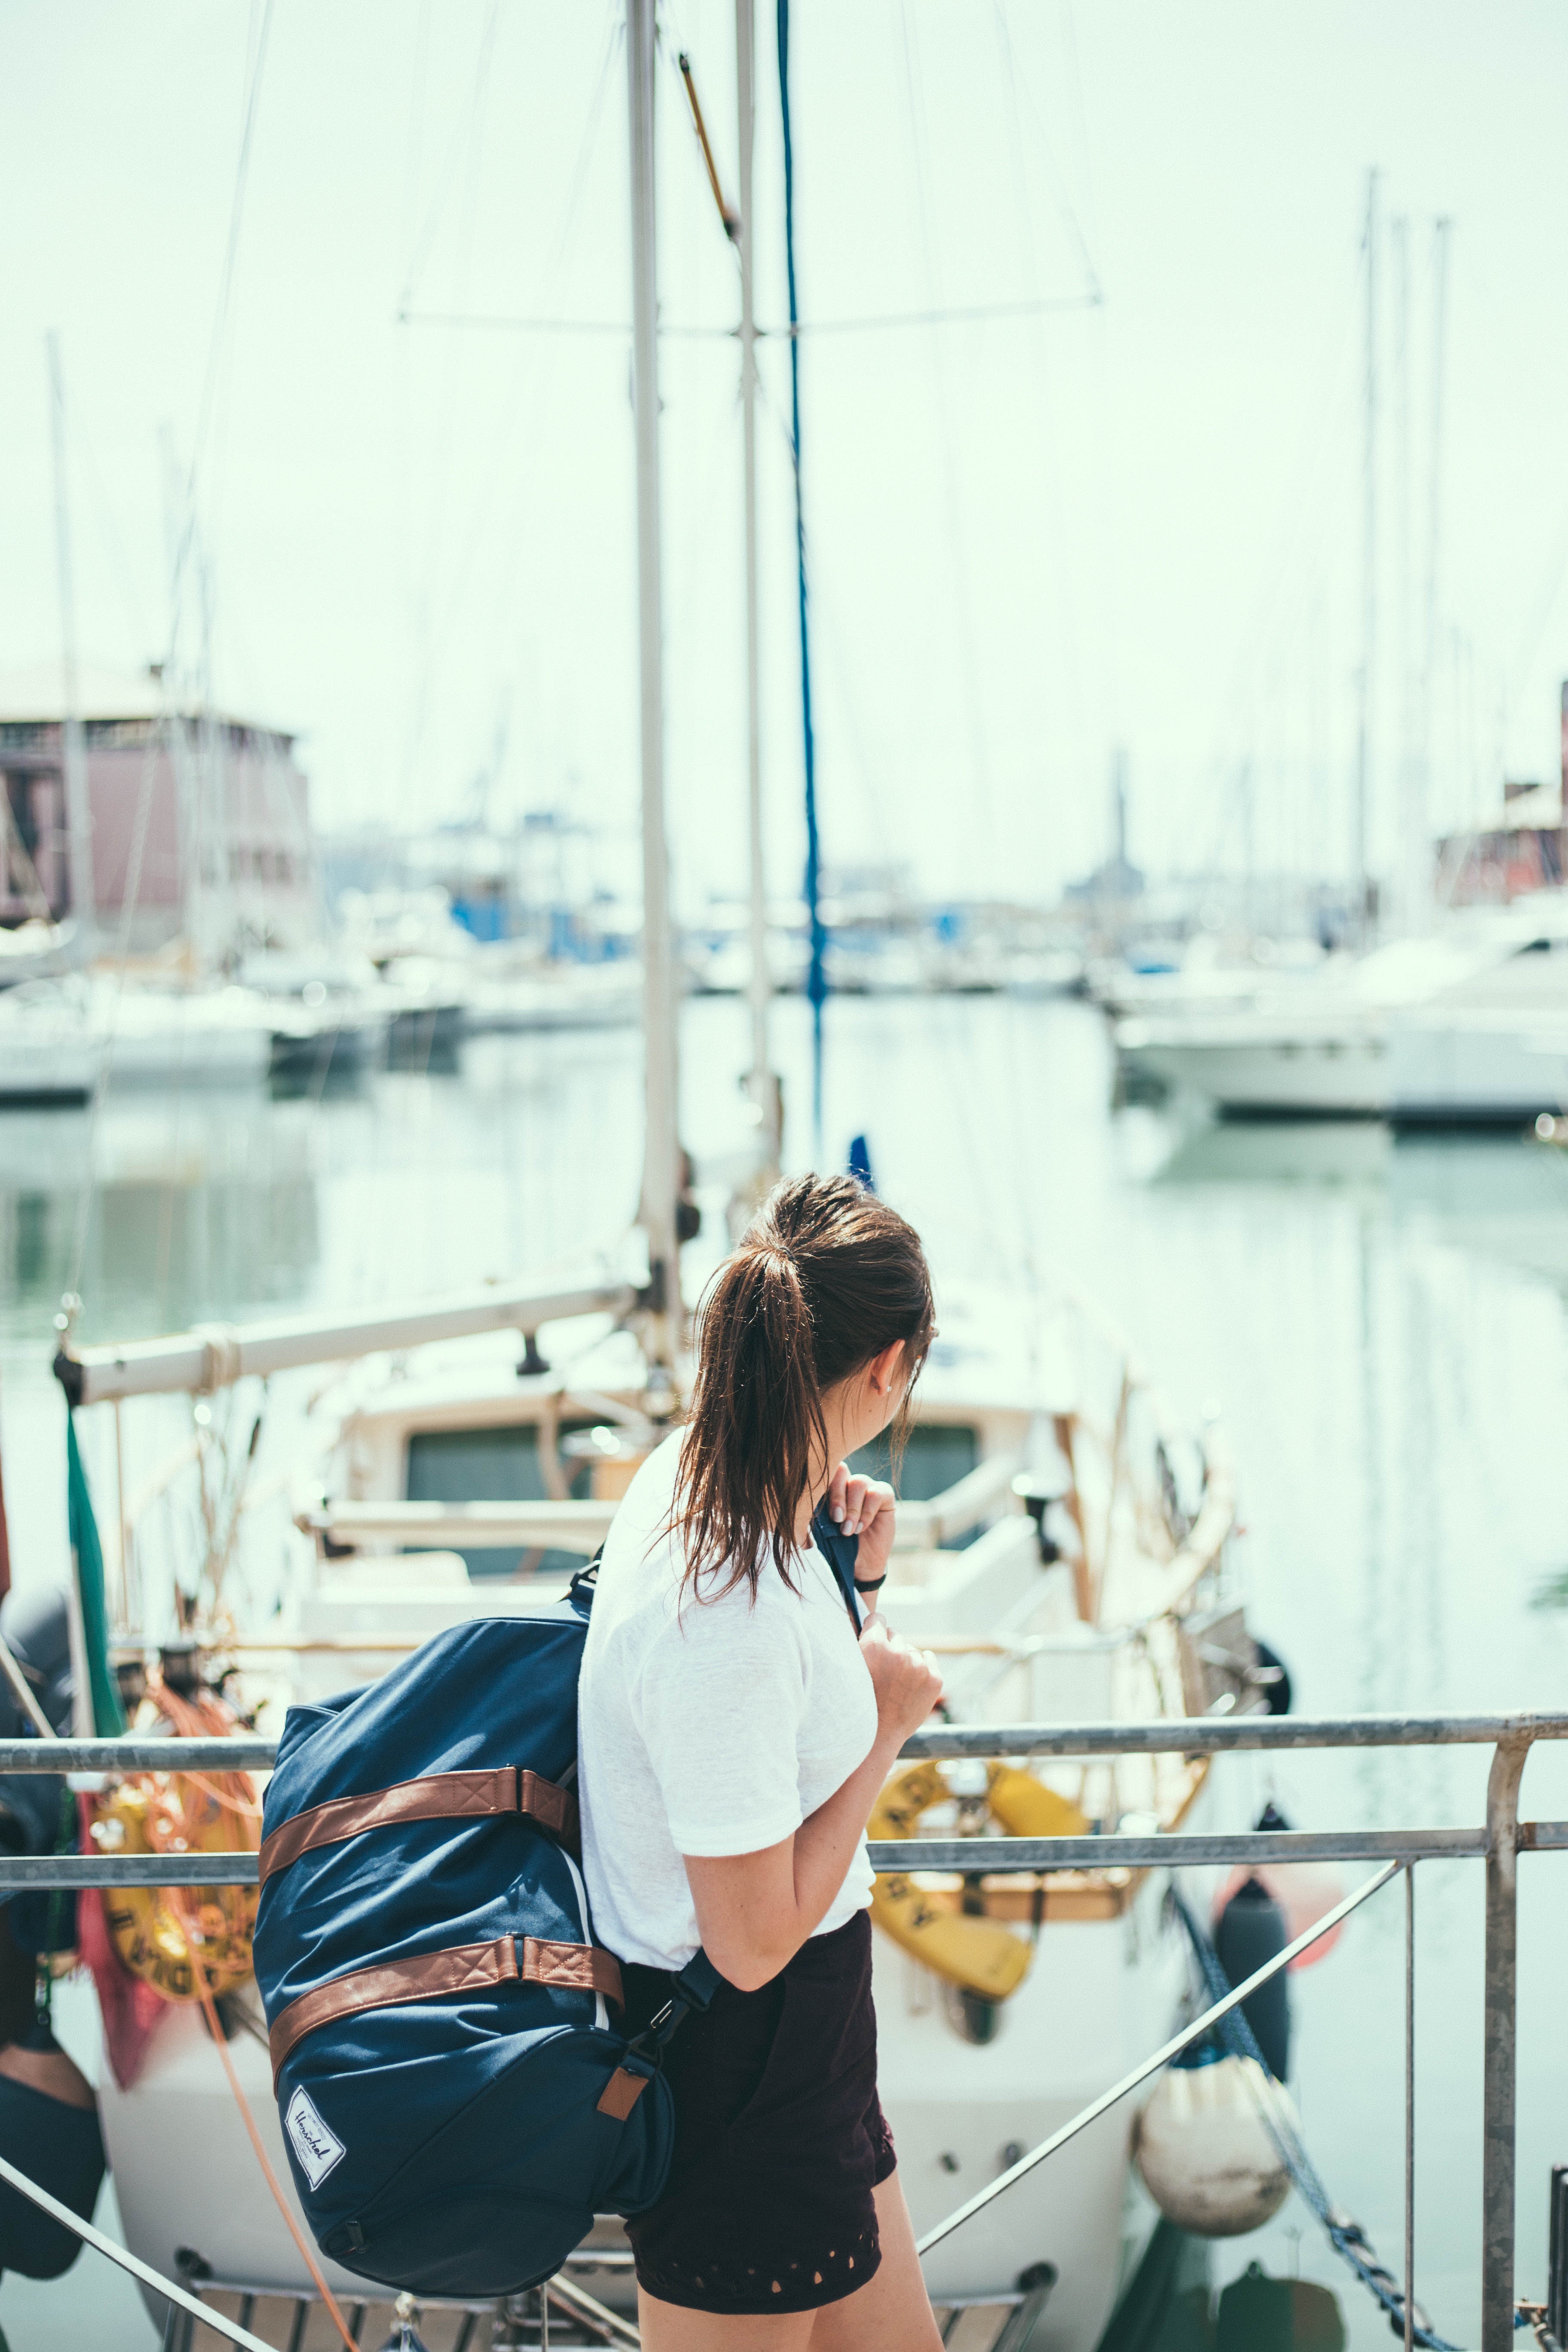
boat, vehicle, mast, sailing, sailboat, sail, watercraft